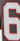
Number: 6